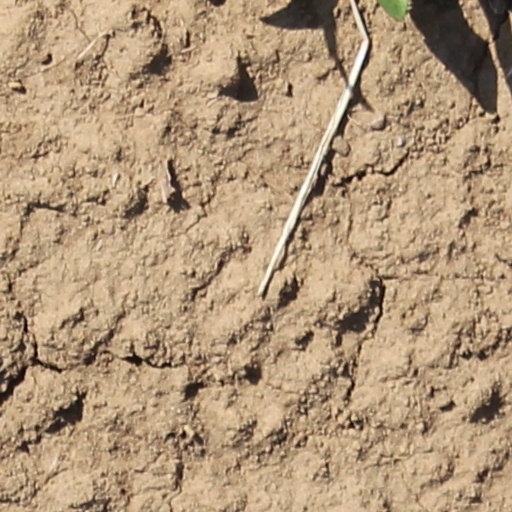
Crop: wheat